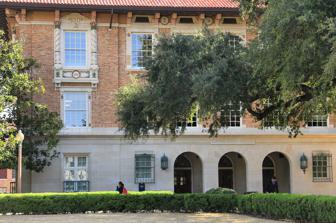
Building: Garrison Hall
Country: United States of America
Year built: 1926
Garrison Hall General information Town or city Austin, Texas Country United States Completed 1926 Garrison Hall (abbreviated GAR ) is a building located on the University of Texas at Austin campus. It is named after George Pierce Garrison (1853–1910), the history department's first chair and a founding member of the Texas State Historical Association . Construction began in 1925 and finished the following year. In 1927, the University separated the Department of Psychology out of the Department of Philosophy , and moved Psychology out of Garrison Hall and into Sutton Hall , where it would share space with the Department of Educational Psychology for the next 25 years. Important figures in Texas history , including Austin , Travis , Houston and Lamar , are set in stone along the hall, while walls under the building's eaves contains cattle brands . References Architecture portal Texas portal